Henry Hawley

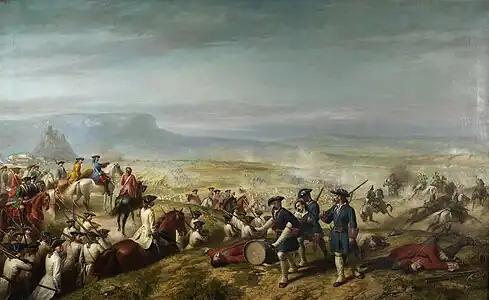
Hawley fought in the 1707 Battle of Almanza, an Allied defeat

In May 1706, Hawley became a captain in his father's old regiment, and accompanied his uncle Thomas Erle to Spain, where he fought in the 1707 Battle of Almanza. This was a decisive Bourbon victory, where most of the British infantry was taken prisoner but Hawley and the cavalry escaped. In April 1708, he returned to England with Erle, who had been selected by Marlborough to lead an expeditionary force that would land on the French coast and capture Abbeville. This plan was vetoed by the Dutch Republic; Erle retired from active service and in 1709, Hawley returned to his regiment in Scotland.